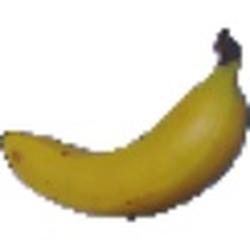
Label: Banana